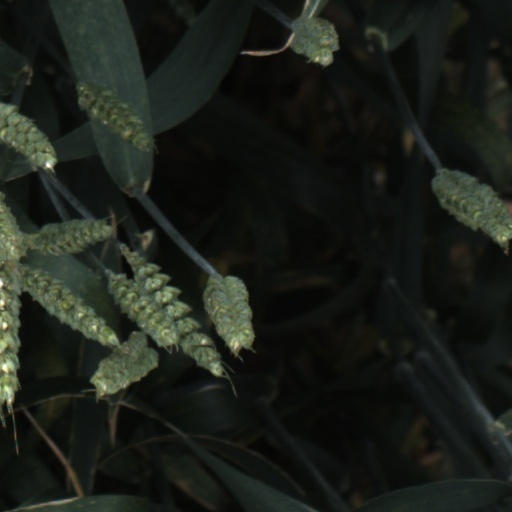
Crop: wheat